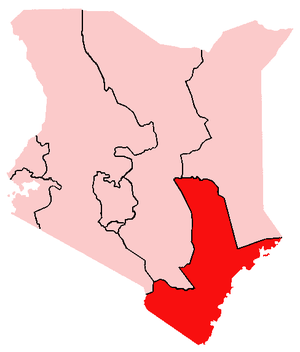
Kystprovinsen (Kenya)
Kort med Kystprovinsen markeret.
Kystprovinsen er en af Kenyas otte provinser. I 2008 anslog man folketallet til 3.089.013 indbyggere, og den har et areal på 83.603 kvadratkilometer. Den administrative hovedstad er Mombasa.